The Concert for Bangladesh

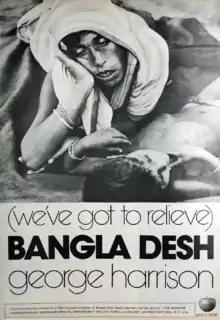
Trade ad for Harrison's "Bangla Desh" single, August 1971

By the first week of July, Harrison was in a Los Angeles studio recording his purpose-written song, "Bangla Desh", with co-producer Phil Spector. The song's opening verse documents Shankar's plea to Harrison for assistance, and the lyrics ""My friend came to me with sadness in his eyes / Told me that he wanted help before his country dies"" provided an enduring image for what United Nations Secretary-General Kofi Annan later recognised as the basic human aspect behind the cause.